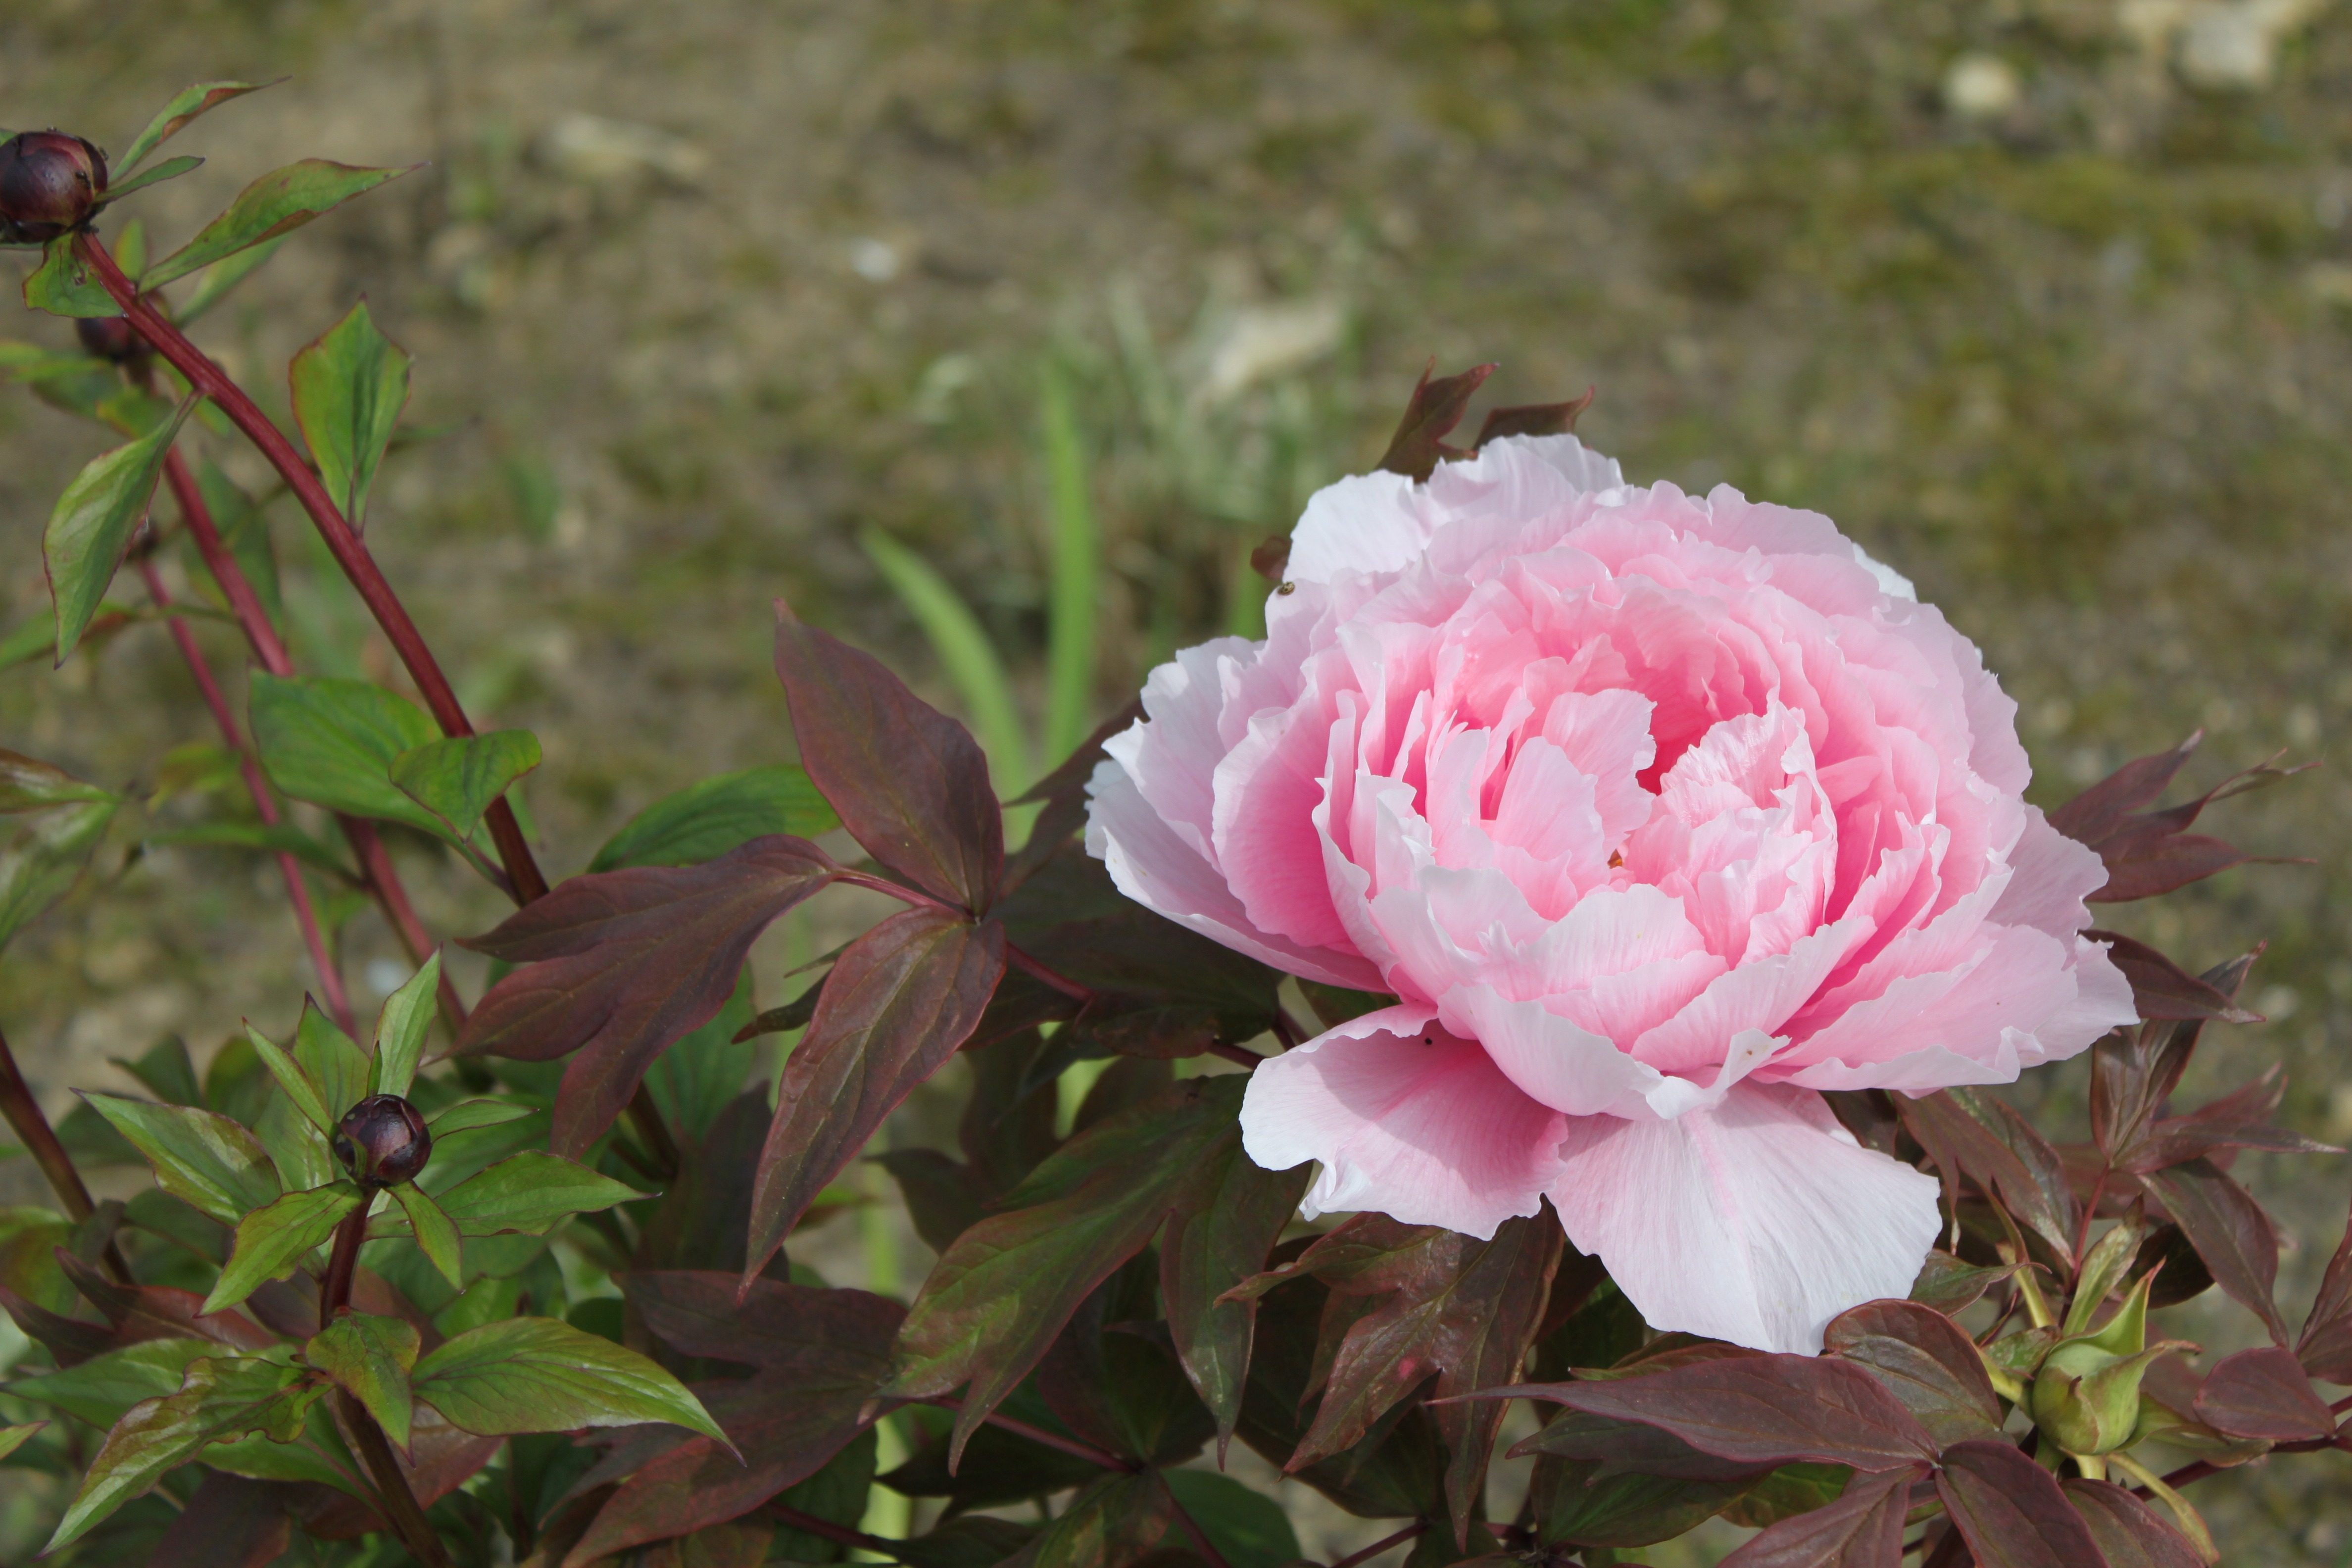
nature, blossom, plant, flower, petal, flora, plants, shrub, peony, color pink, flowering plant, land plant, rosa centifolia